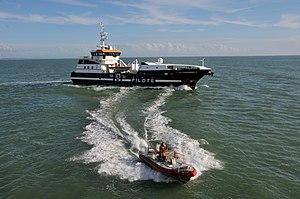
Bateau pilote de la Loire
Le bateau pilote, ou pilotine, est un bateau rapide qui est utilisé pour transporter le pilote à bord des navires qui arrivent ou quittent le port. Ce navire appartient à la station de pilotage du port concerné. Il peut être construit spécialement pour effectuer ce travail. Dans les petits ports, ces bateaux peuvent également servir occasionnellement de bateau de service de lamanage.